Wetting solution

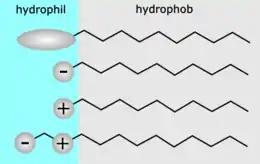
A typical wetting solution molecule consists of a hydrophilic head and long hydrophobic tail. (From top to bottom: non-ionic, anionic, cationic and zwitterionic.)

Wetting solutions are liquids containing active chemical compounds that minimise the distance between two immiscible phases by lowering the surface tension to induce optimal spreading. The two phases, known as an interface, can be classified into five categories, namely, solid-solid, solid-liquid, solid-gas, liquid-liquid and liquid-gas.